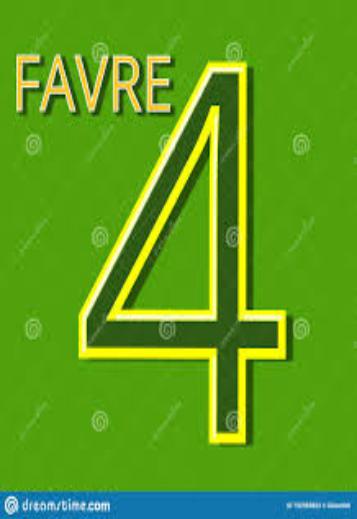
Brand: A. Favre & Fils
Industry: Clothes